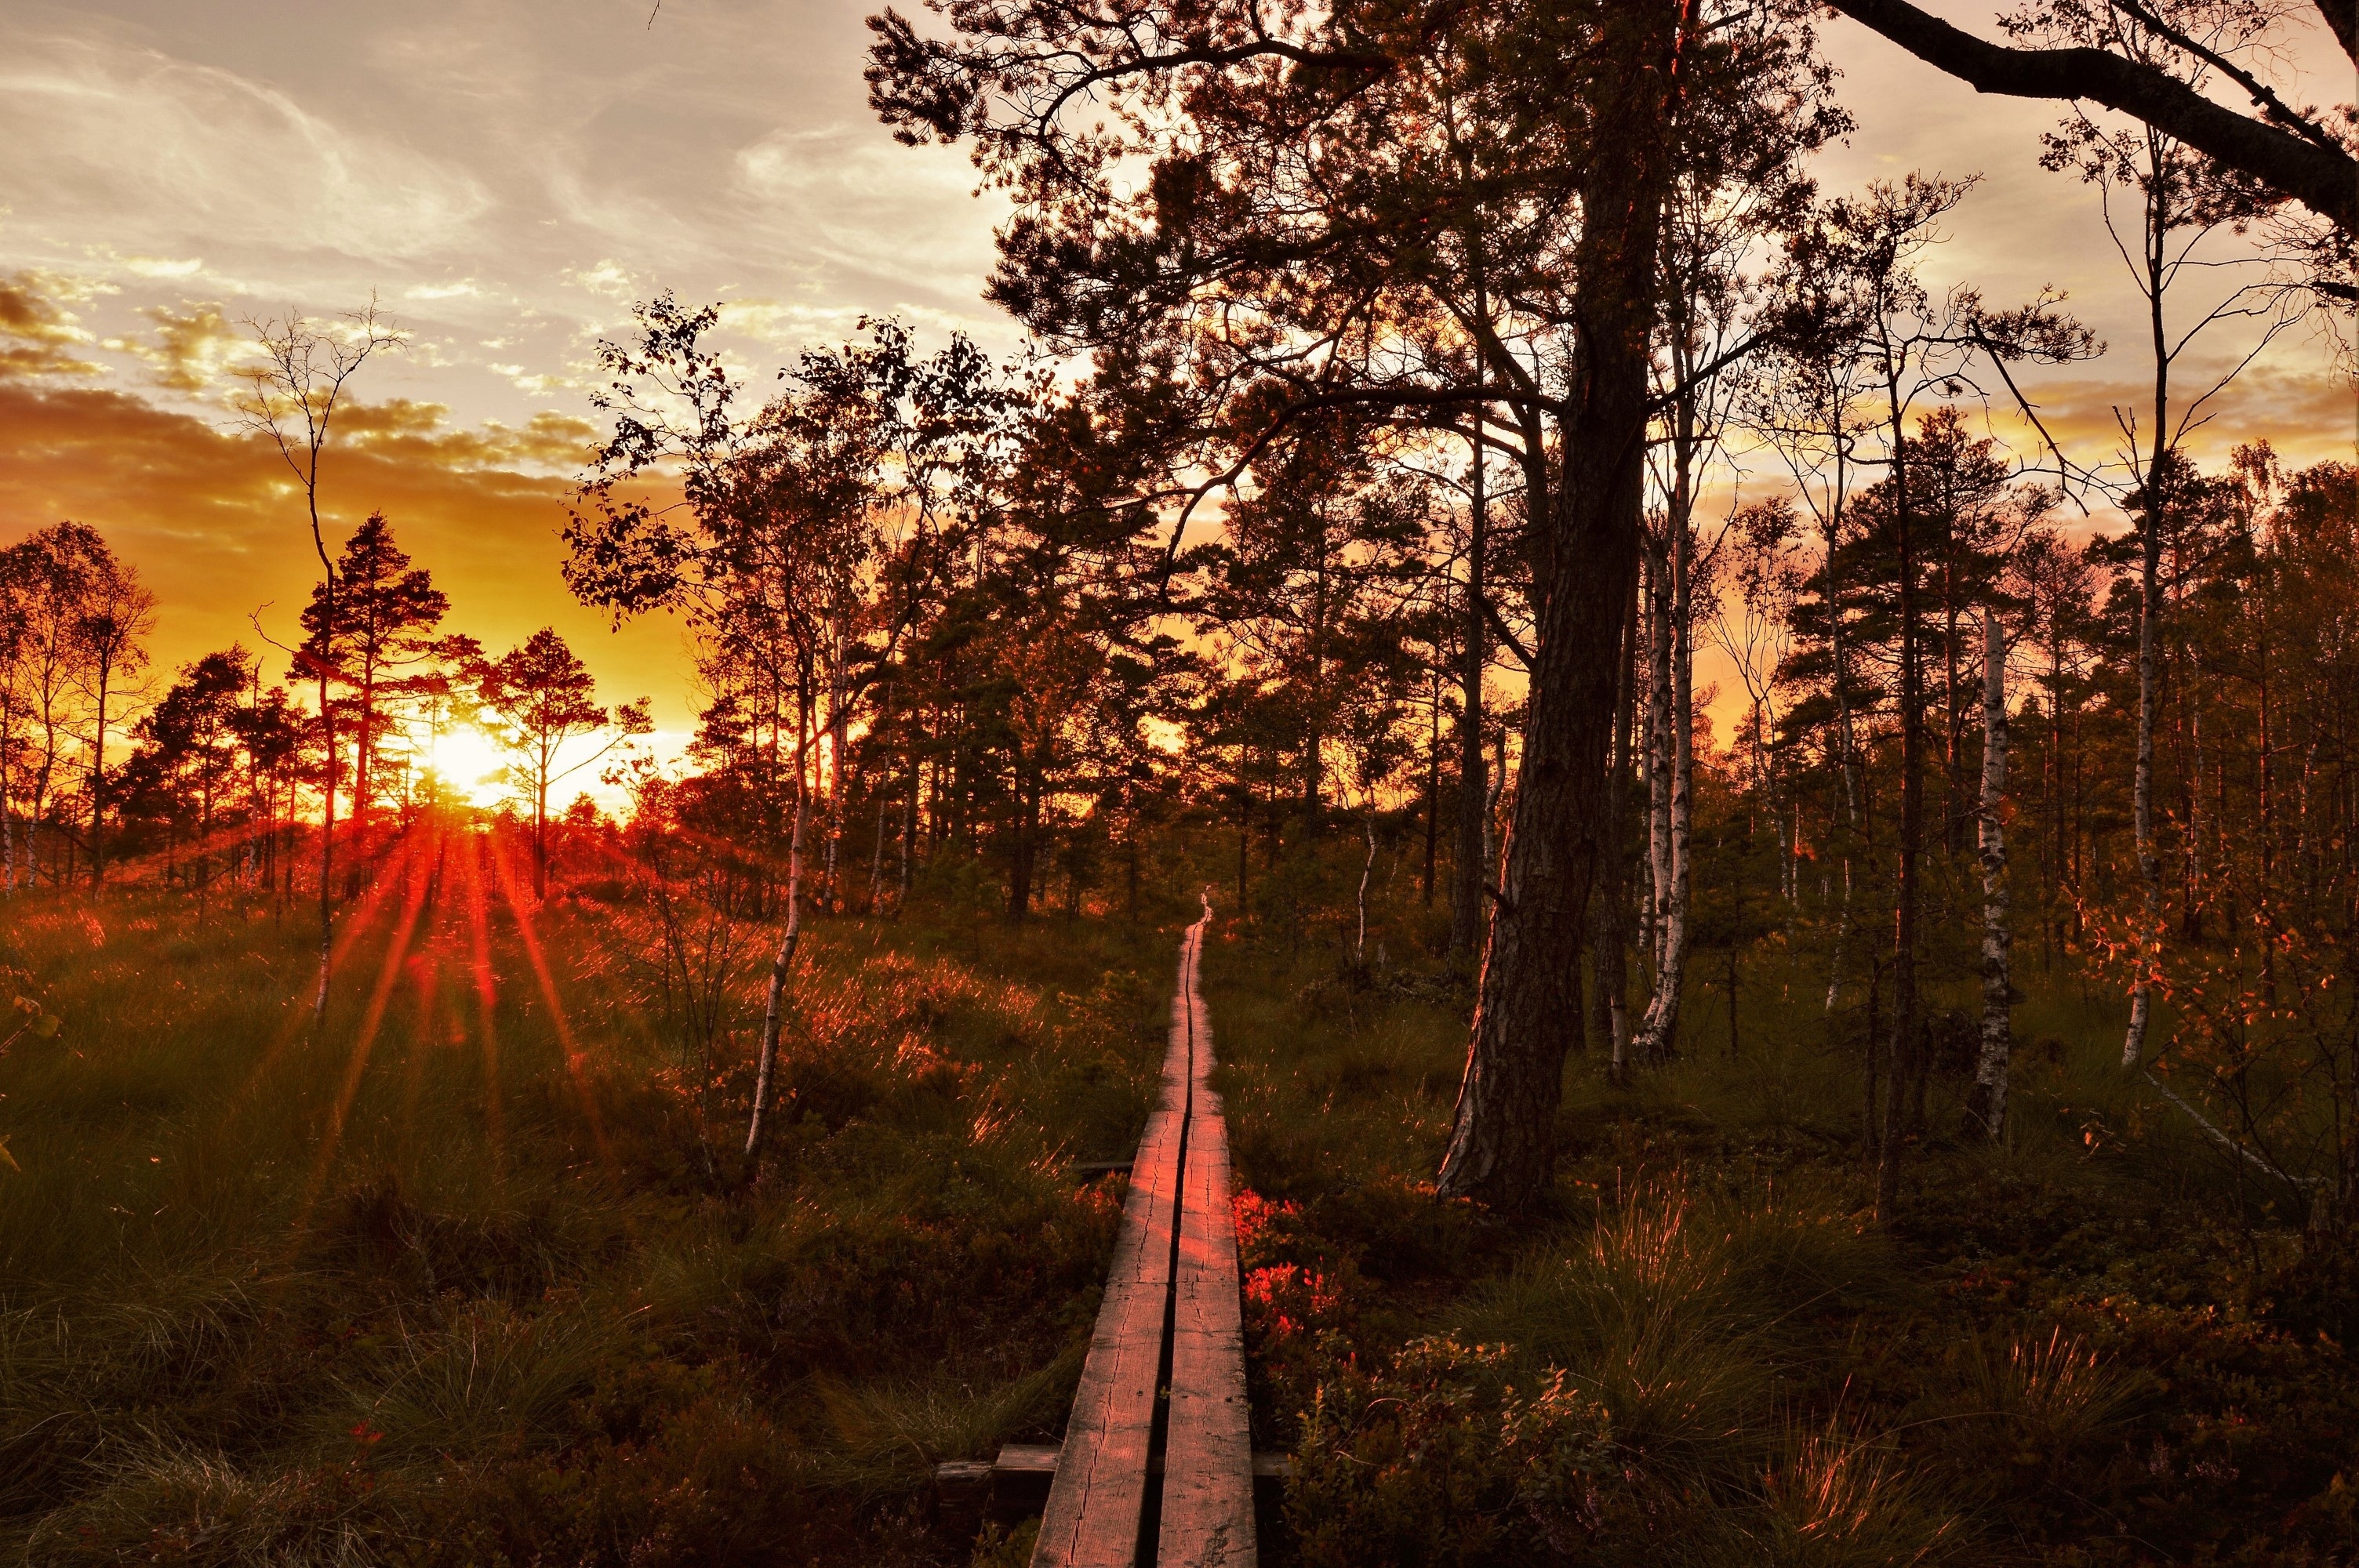
tree, nature, forest, plant, sunrise, sunset, sunlight, morning, leaf, flower, dawn, evening, autumn, season, woodland, habitat, natural environment, atmospheric phenomenon, woody plant, computer wallpaper